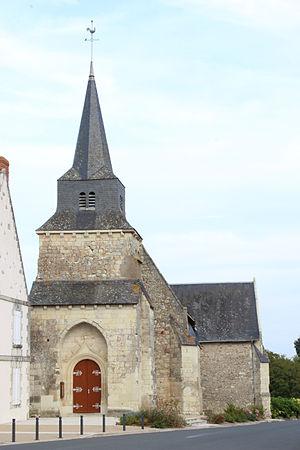
Église Saint-Rémi de Leigné-les-Bois
Leigné-les-Bois est une commune du Centre-Ouest de la France, située dans le département de la Vienne en région Nouvelle-Aquitaine.
Cet article recense les monuments historiques français classés en 1939.
Cet article recense une partie des monuments historiques de la Vienne, en France.